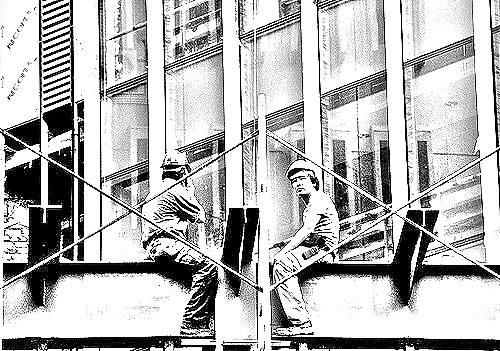
Portrait style: Sketch Portrait